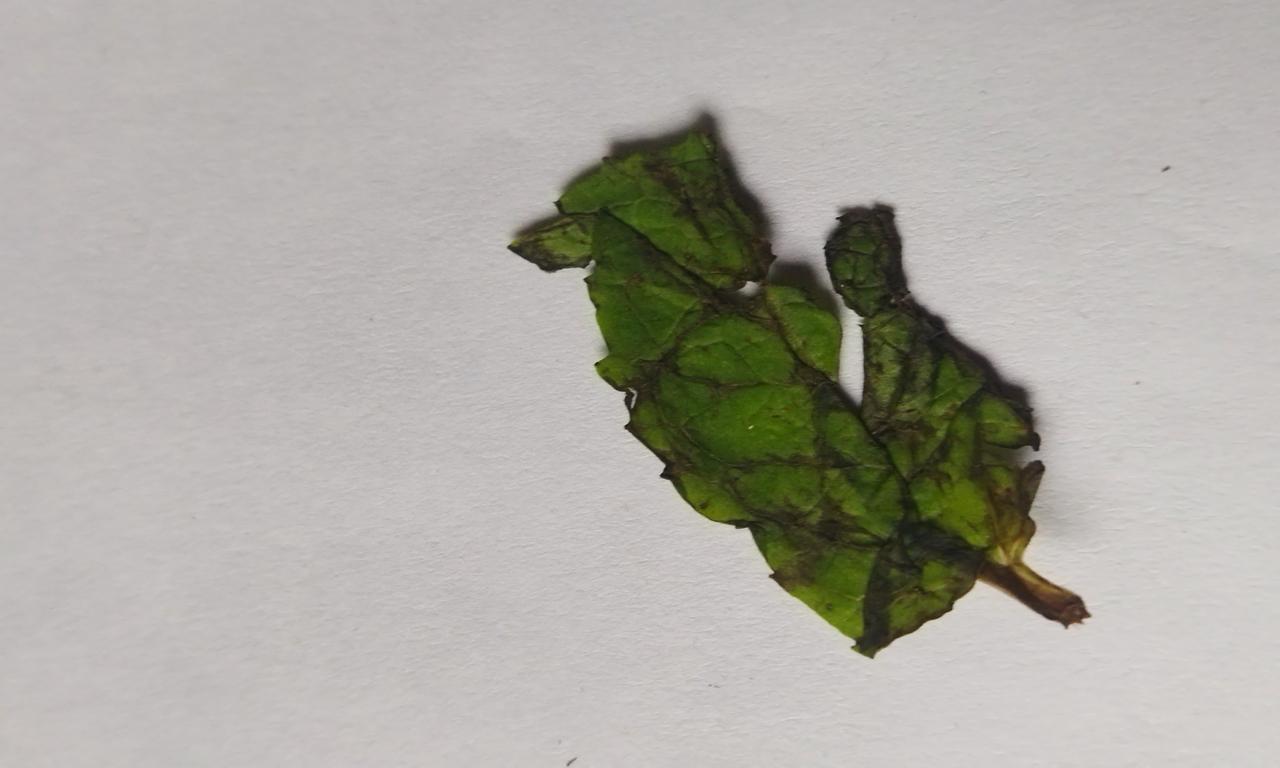
Label: Spoiled